Church of St Michael the Archangel, Aldershot

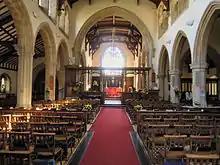
The nave looking east

The tower's foundations sit on large blocks of sarsen stone on a subsoil of London clay. During the reign of Elizabeth I the upper part of the tower was rebuilt and formed part of a chain of beacons to warn against the threatened invasion of the Spanish. It is built from local 'galleted' iron stone with mortar and flints and dressings of narrow red bricks. The tower clock was made by James Styles of Odiham and was donated by the Revd. Ceorge West in 1810. The dial was restored in 1966.